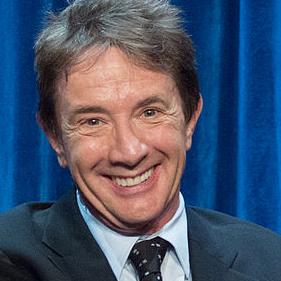
Age: 63